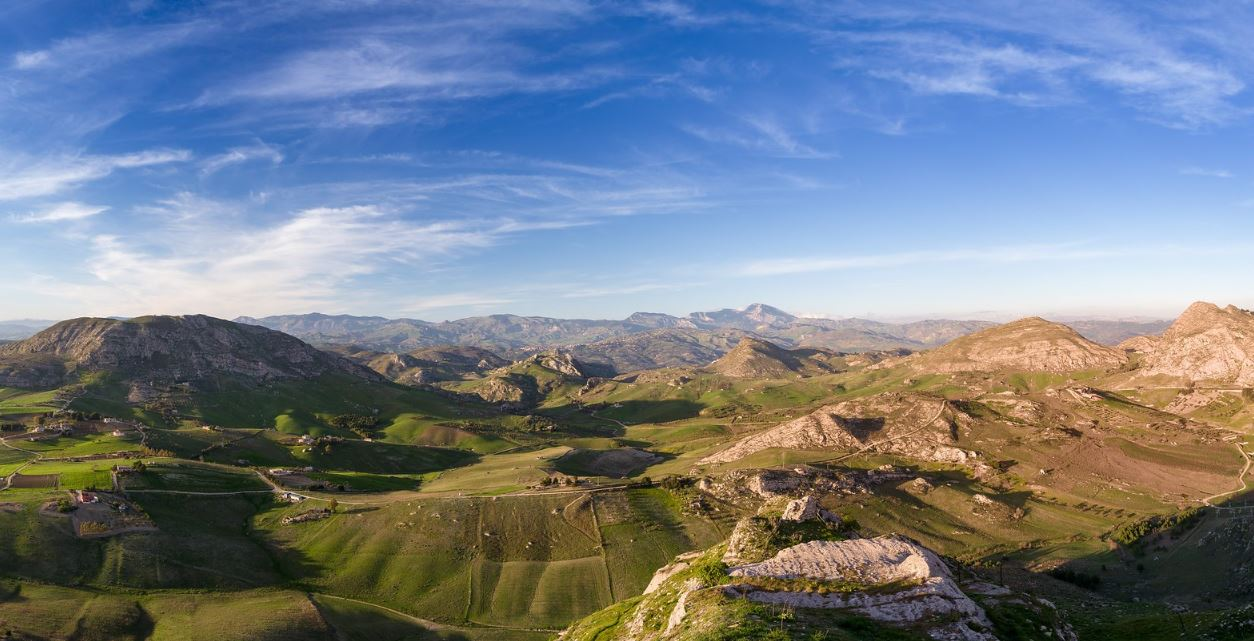
Fire: no
Smoke: no